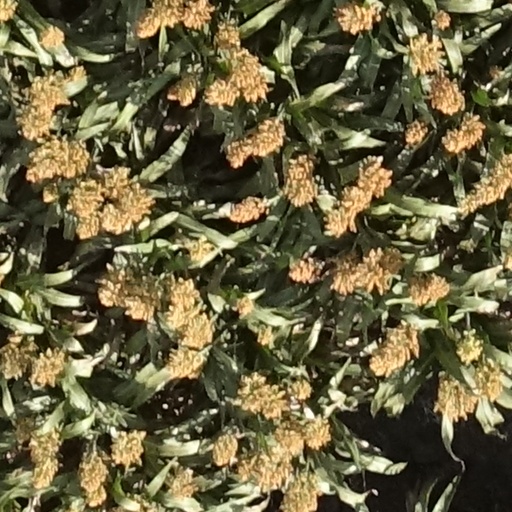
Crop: sorghum